Tengku Muhammad Fa-iz Petra

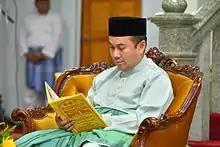
Tengku Fa-iz at the Sambutan Hijratul Rasul Peringkat Negeri Kelantan 1437H/2015M

Tengku Muhammad Fa-iz Petra ibni Almarhum Sultan Ismail Petra (Jawi: ; born 20 January 1974) is a member of the Kelantan royal family who served as the Tengku Mahkota (Crown Prince) of Kelantan from 18 October 2010 to 4 January 2024.